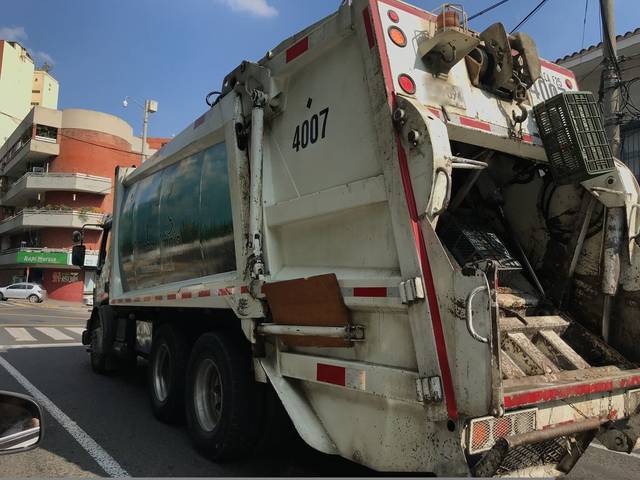
Region: Colombia
Coordinates: 3.451, -76.543